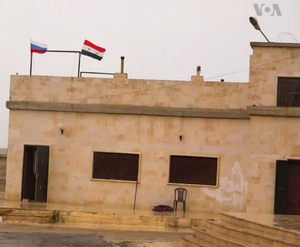
Manbij
Manbij er en by i den nordøstlige del af Aleppo provins i det nordlige Syrien, 30 km vest for Eufrat. Ved folketælling 2004 havde Manbij 78.255 indbyggere. Befolkningen i Manbij er etnisk forskelligartede, herunder arabere, kurdere, tjerkessere og tjetjenere, og mange praktiserer Naqshbandiyya sufisme.